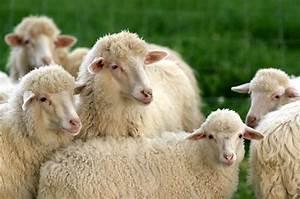
sheep